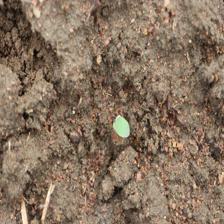
Label: Sorghum